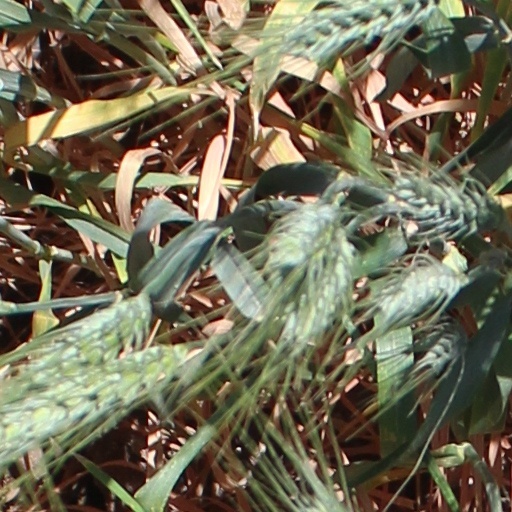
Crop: wheat